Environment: real
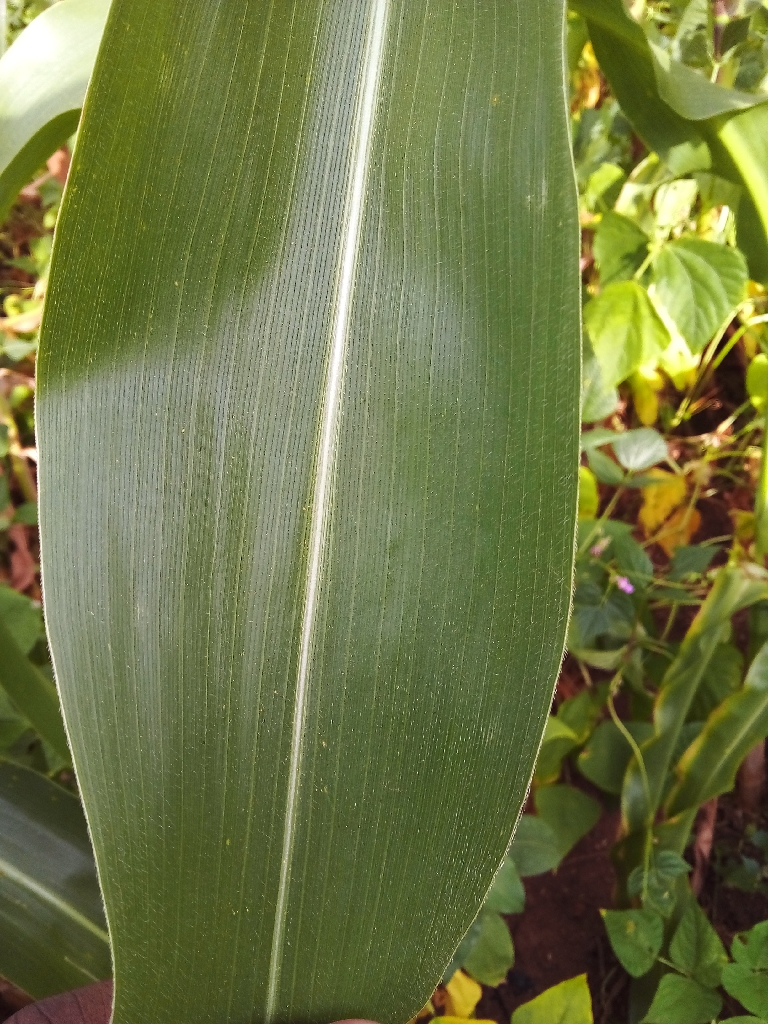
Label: healthy